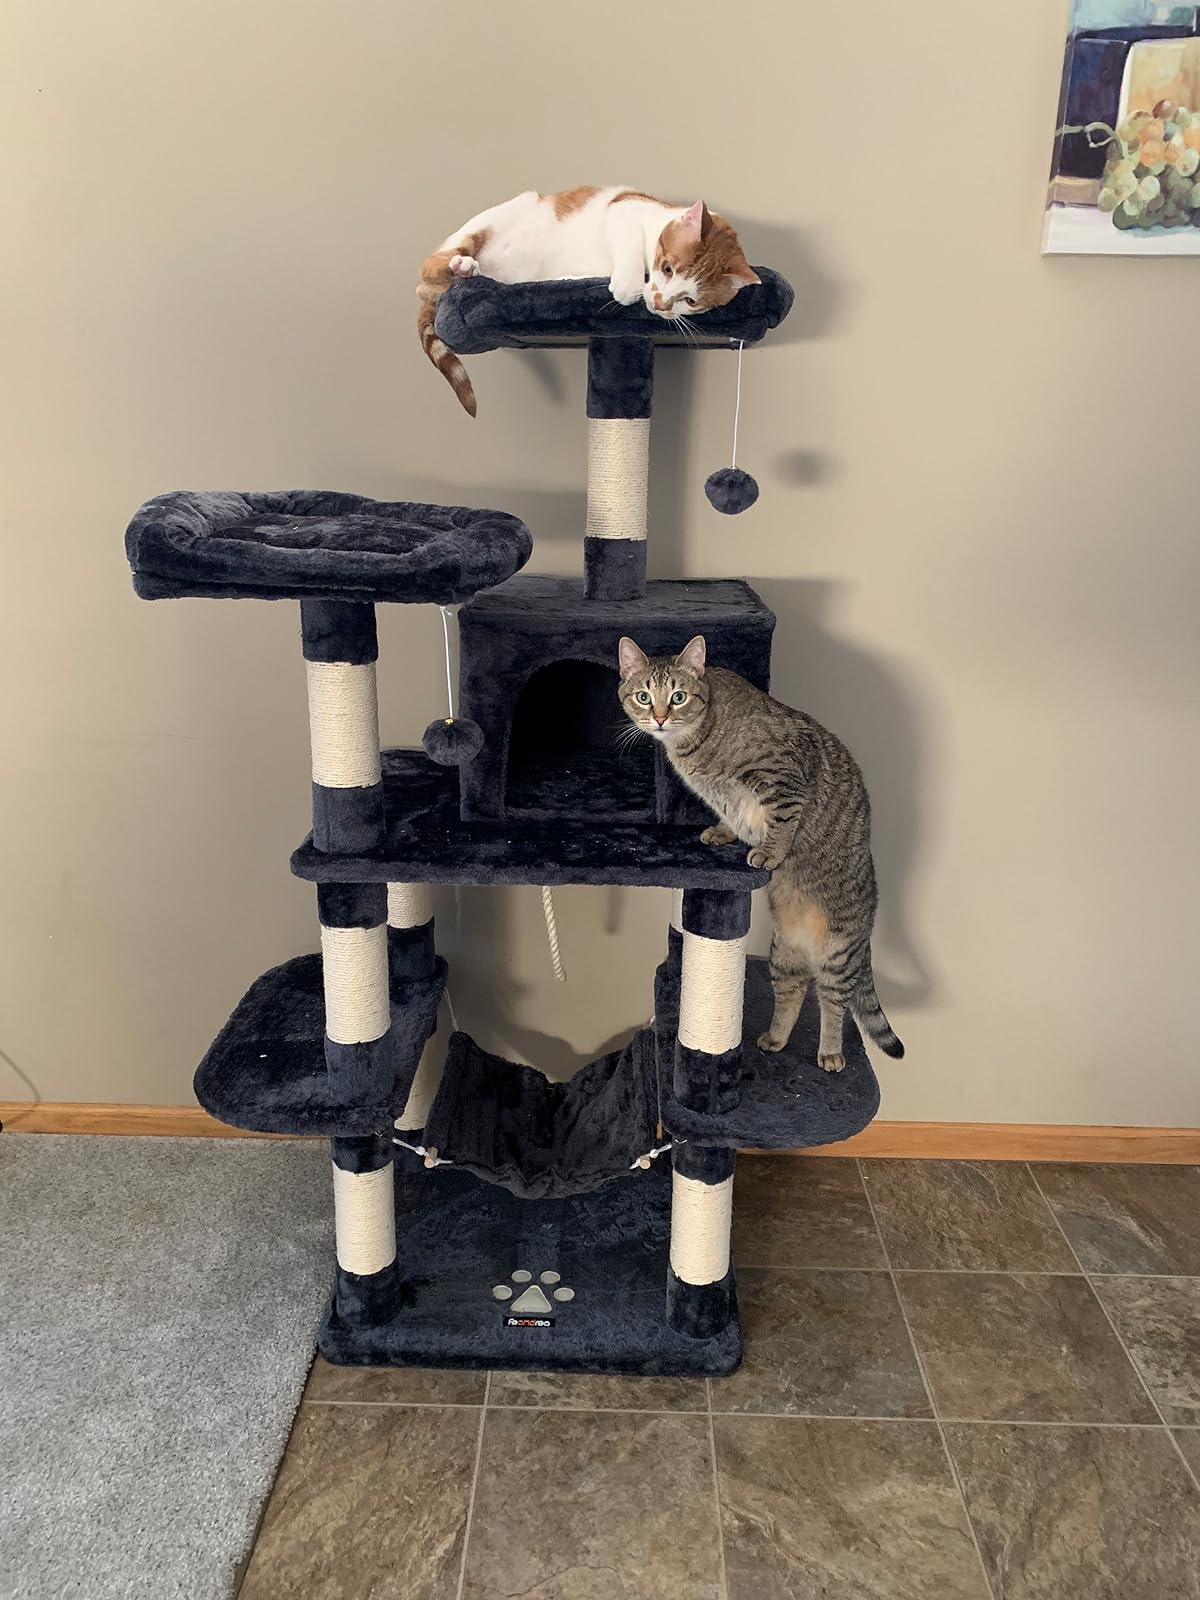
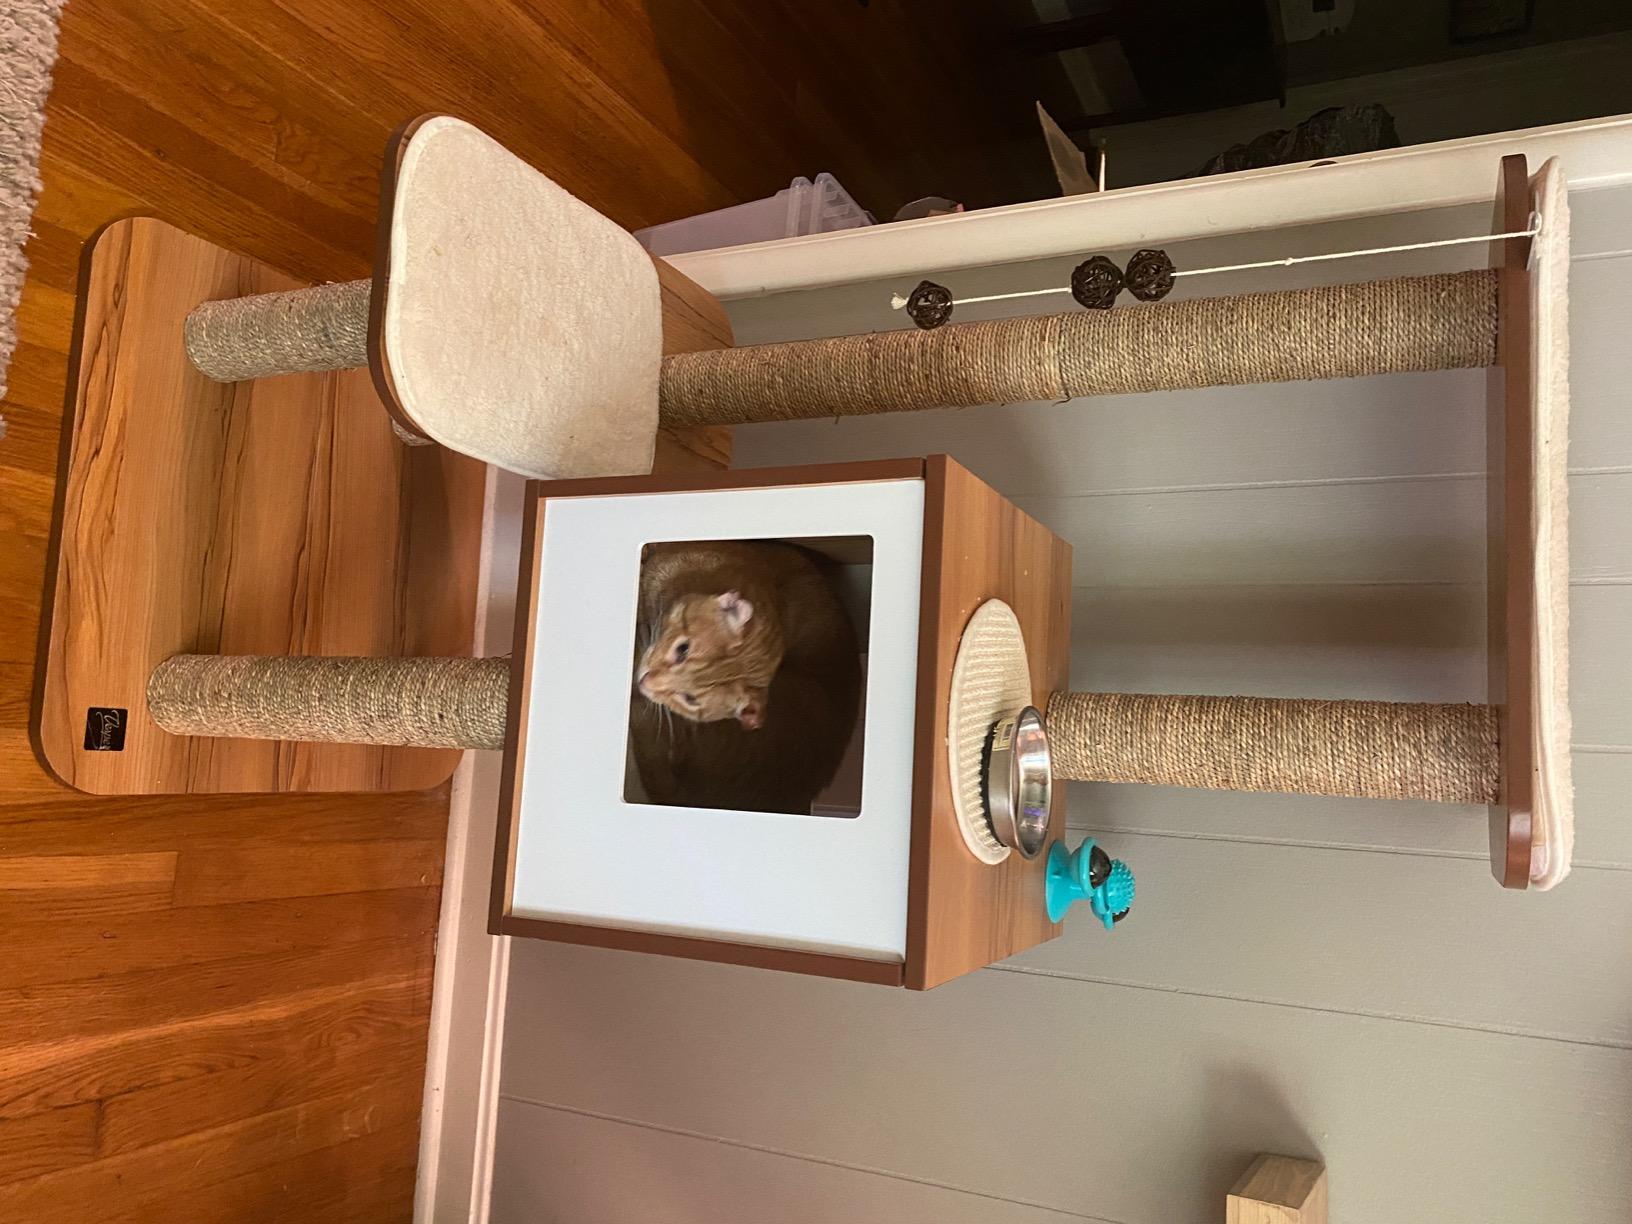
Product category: items_cat tree
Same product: no